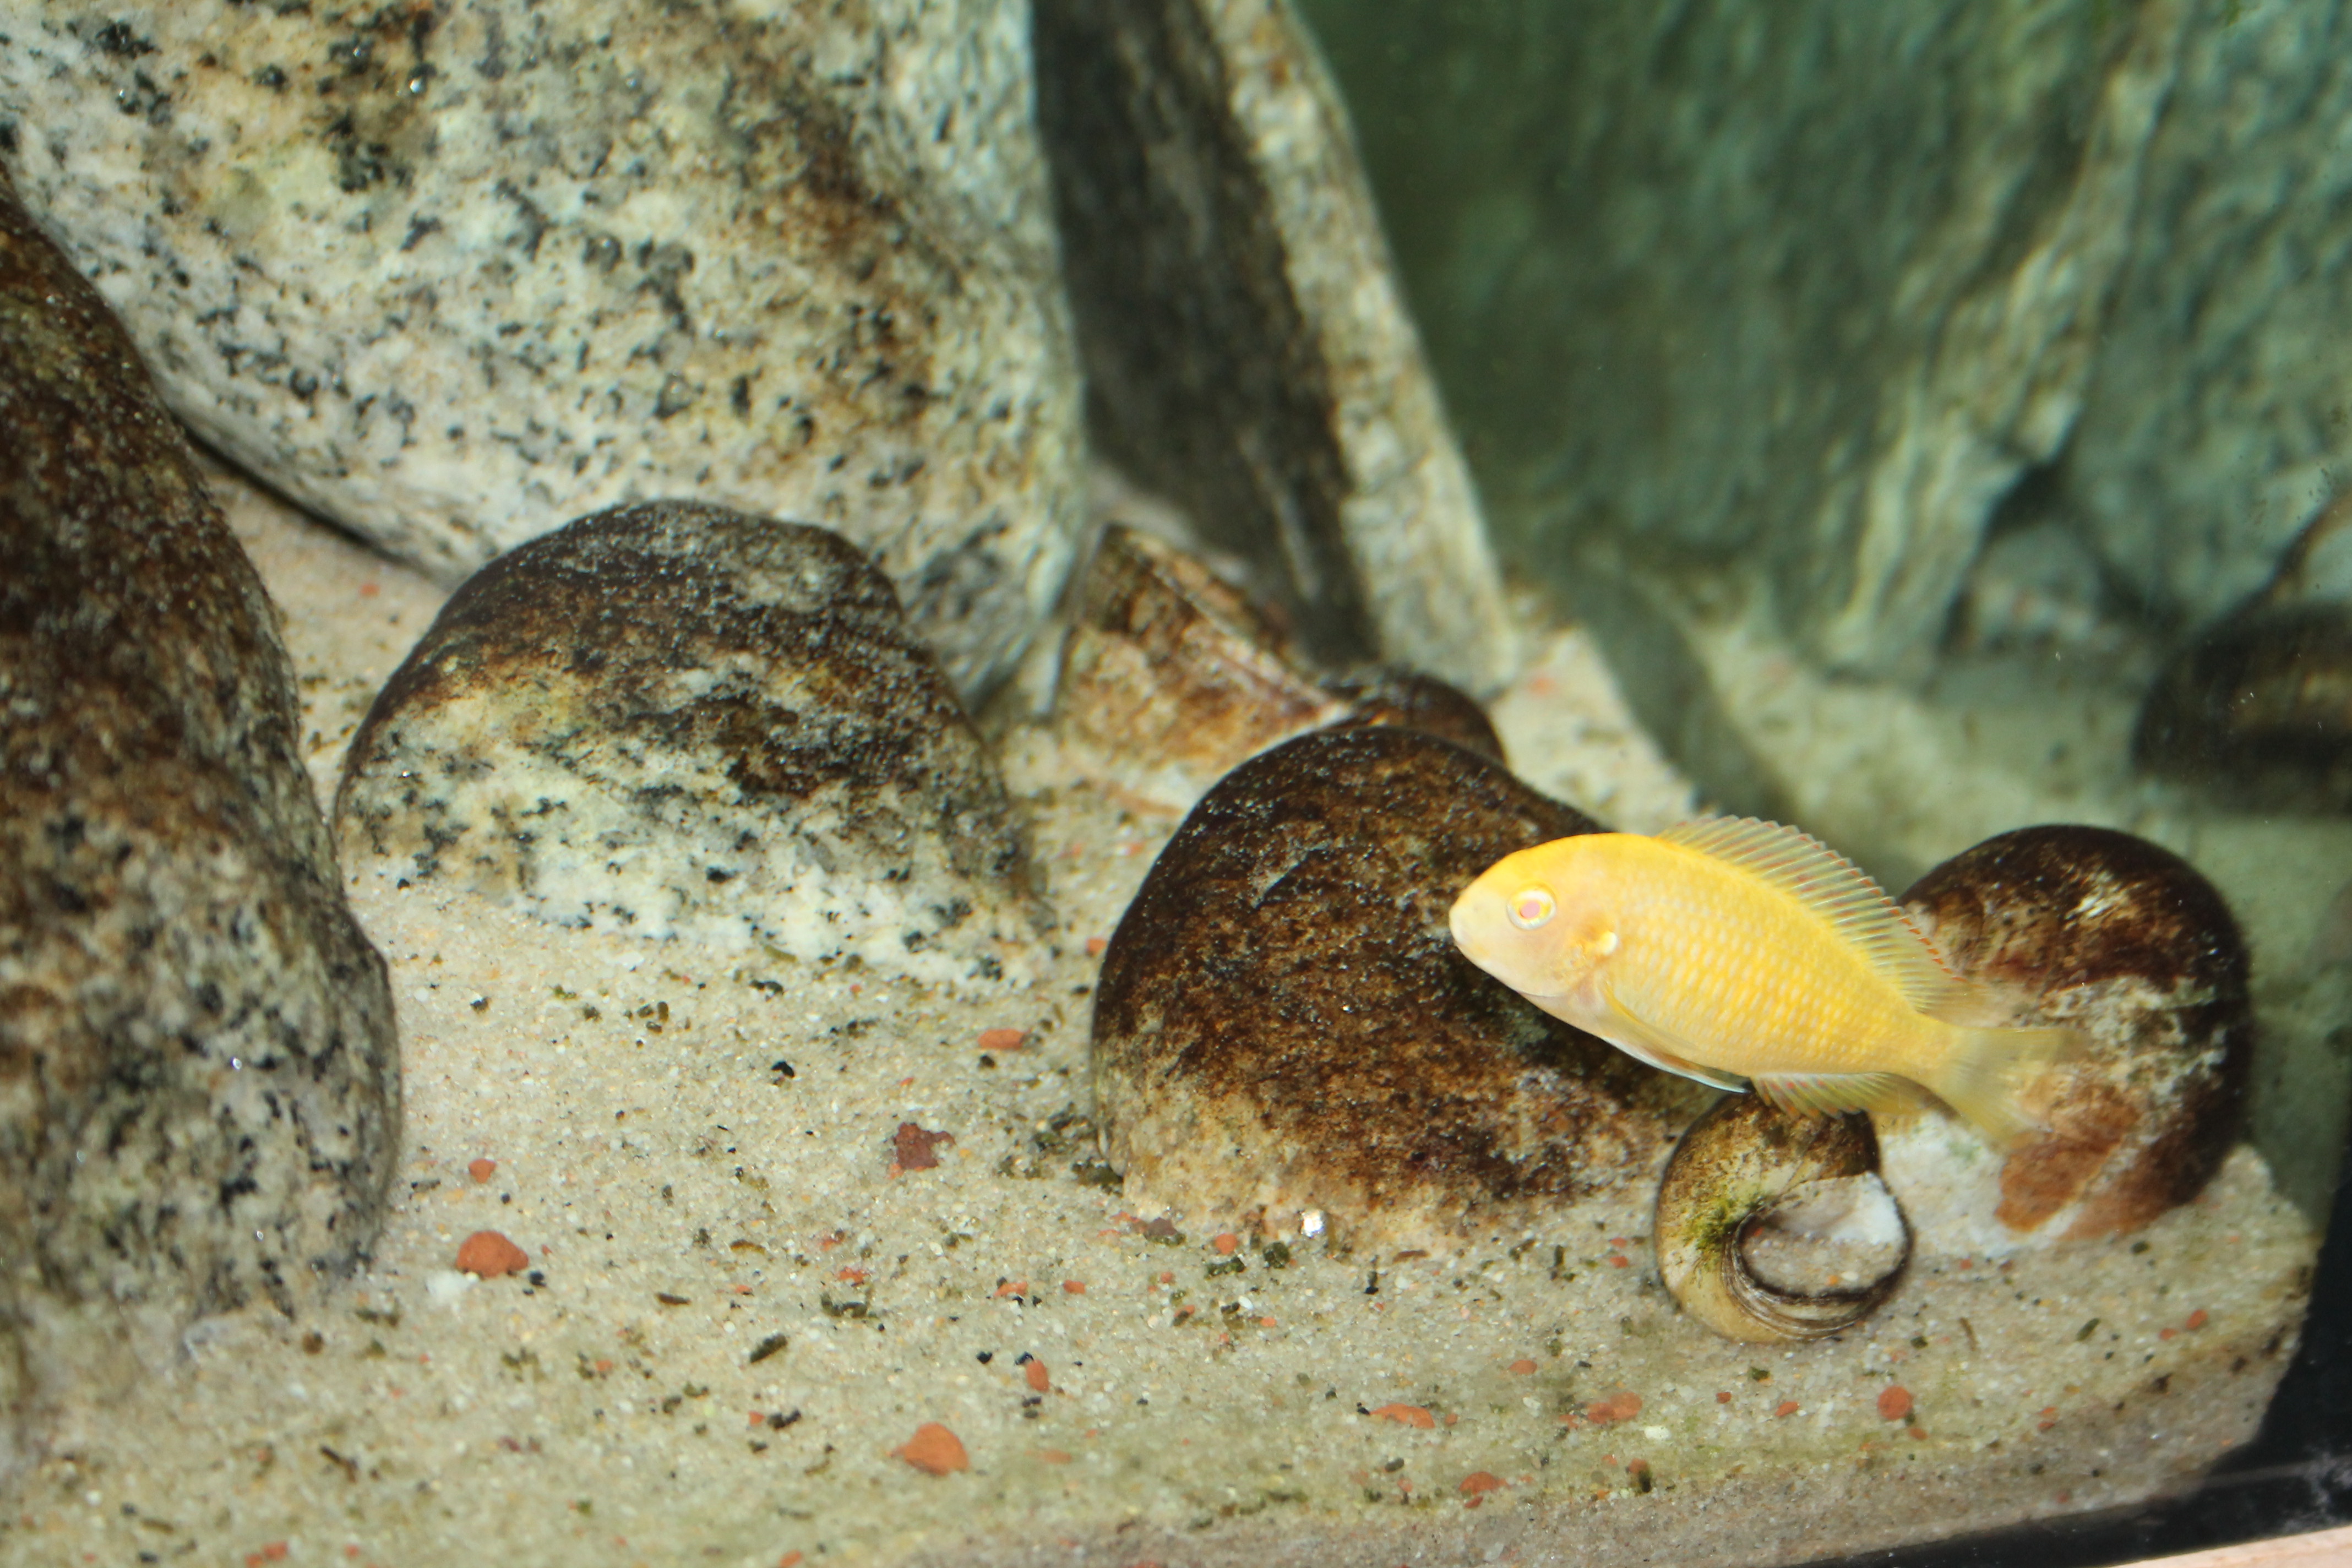
fish, organism